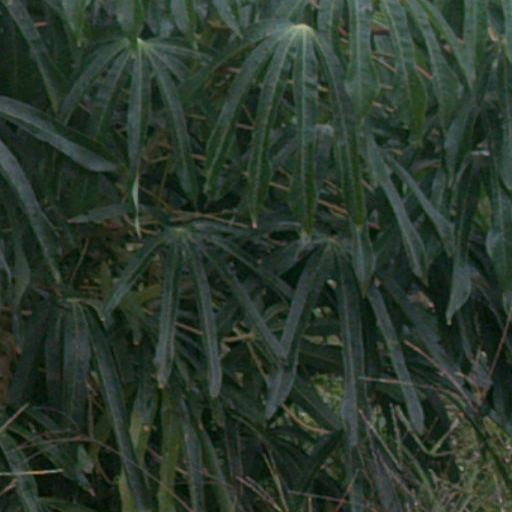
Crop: cassava